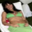
Label: woman